University of Pécs

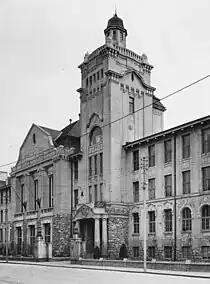
The central building of the Elizabeth University of Royal Hungary in 1940

The 1980s saw a significant improvement in the material conditions for education and scientific research. Correspondence courses were introduced, more and more foreign students were studying at the faculty, and the period also saw the start of postgraduate programmes. The development of the faculty's relations with other countries was also given considerable emphasis. A number of its faculty benefited from grants, training and research opportunities abroad funded by the Soros programme among others, and it became somewhat easier for students to gain work experience abroad.